Optician

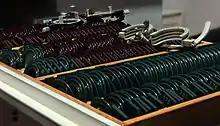
Trial frame and lenses

A dispensing optician is anyone who prepares, fits, and dispenses prescription lenses, spectacles, glasses, contact lenses, or any other type of vision-correcting optical device to the intended user. They may interpret optical prescriptions issued by an ophthalmologist, optometrist, or physician for the lab optician who fabricates vision-correcting optical lenses. They also measure inter-ocular or pupillary distances, vertex distances, pupil fitting heights, and frame angles to determine the proper position of vision-correcting lenses. In addition, they adapt, modify, or align frames with vision-correcting lenses to the face of the intended wearer, Dispensing opticians must have a basic knowledge of laboratory techniques such as lens surfacing and lens preparation.